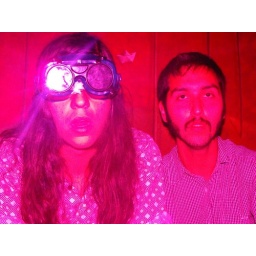
house upon a hill